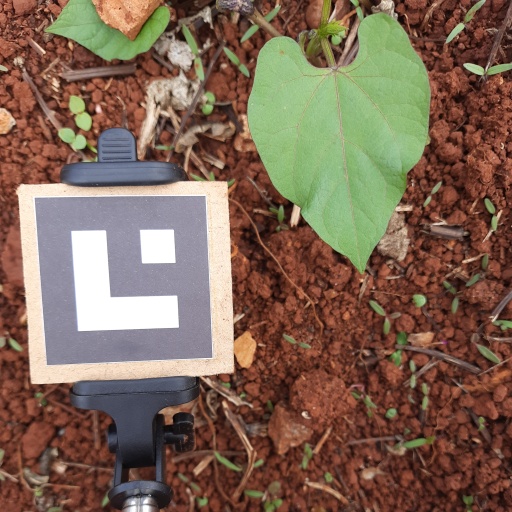
Observations: wavy surface, no eating holes, under cloudy sky